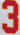
Number: 3